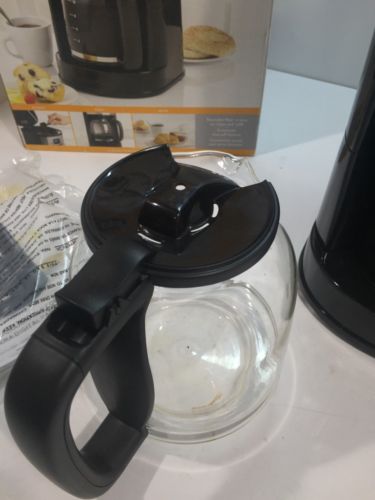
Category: coffee maker